Zalman Susayeff

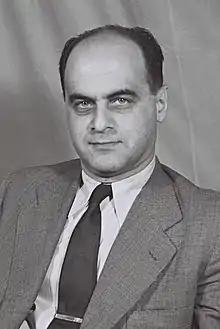
Susayeff in 1951

Zalman Susayeff (14 February 1911 – 25 February 1981) was an Israeli businessman and politician who served as a member of the Knesset for the General Zionists between 1951 and 1959.